Ivan Bates

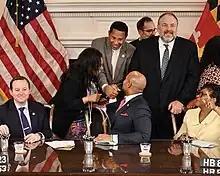
Governor Wes Moore signs Bates' gun sentencing bill, 2023

During the 2023 legislative session, Bates endorsed a bill to increase maximum sentences from three years to five years for people who illegally carry handguns, arguing that it would "ensure fairness under the law and serve as a deterrent". The bill was supported by all elected state's attorneys in Maryland, and opposed by the American Civil Liberties Union of Maryland, faculty of Baltimore law schools, and the Maryland Office of the Public Defender, who cited research from Johns Hopkins University which showed that longer sentences did not deter crime. The bill was later incorporated into the Gun Safety Bill of 2023, which was passed by the Maryland General Assembly in April, and signed into law by Governor Wes Moore in May 2023. In March 2023, Bates endorsed an anti-crime package introduced by the Maryland Republican Party, which included bills strengthening penalties for gun theft and repeat violent offenses.